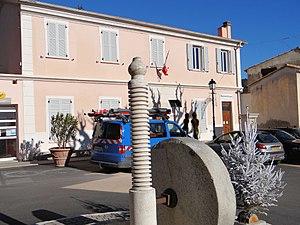
Bonson - Mairie, médiathèque, agence postale
Bonson est une commune française située dans le département des Alpes-Maritimes en région Provence-Alpes-Côte d'Azur. Ses habitants sont appelés les Bonsonnois.